CAAC Flight 3303

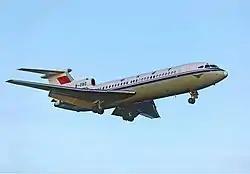
A CAAC Hawker Siddeley Trident similar to the one involved.

CAAC Flight 3303 was a scheduled domestic passenger flight from the former Guangzhou Baiyun International Airport to Guilin Qifengling Airport, China. It was serviced by a Hawker Siddeley Trident, registration B-266, that crashed into a mountain on 26 April 1982, killing all 112 people aboard.